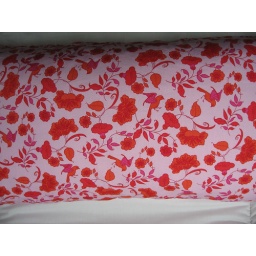
Pillow with hidden zipper, front in pink and red with flowers and birds, backside soft baby cord fabric.